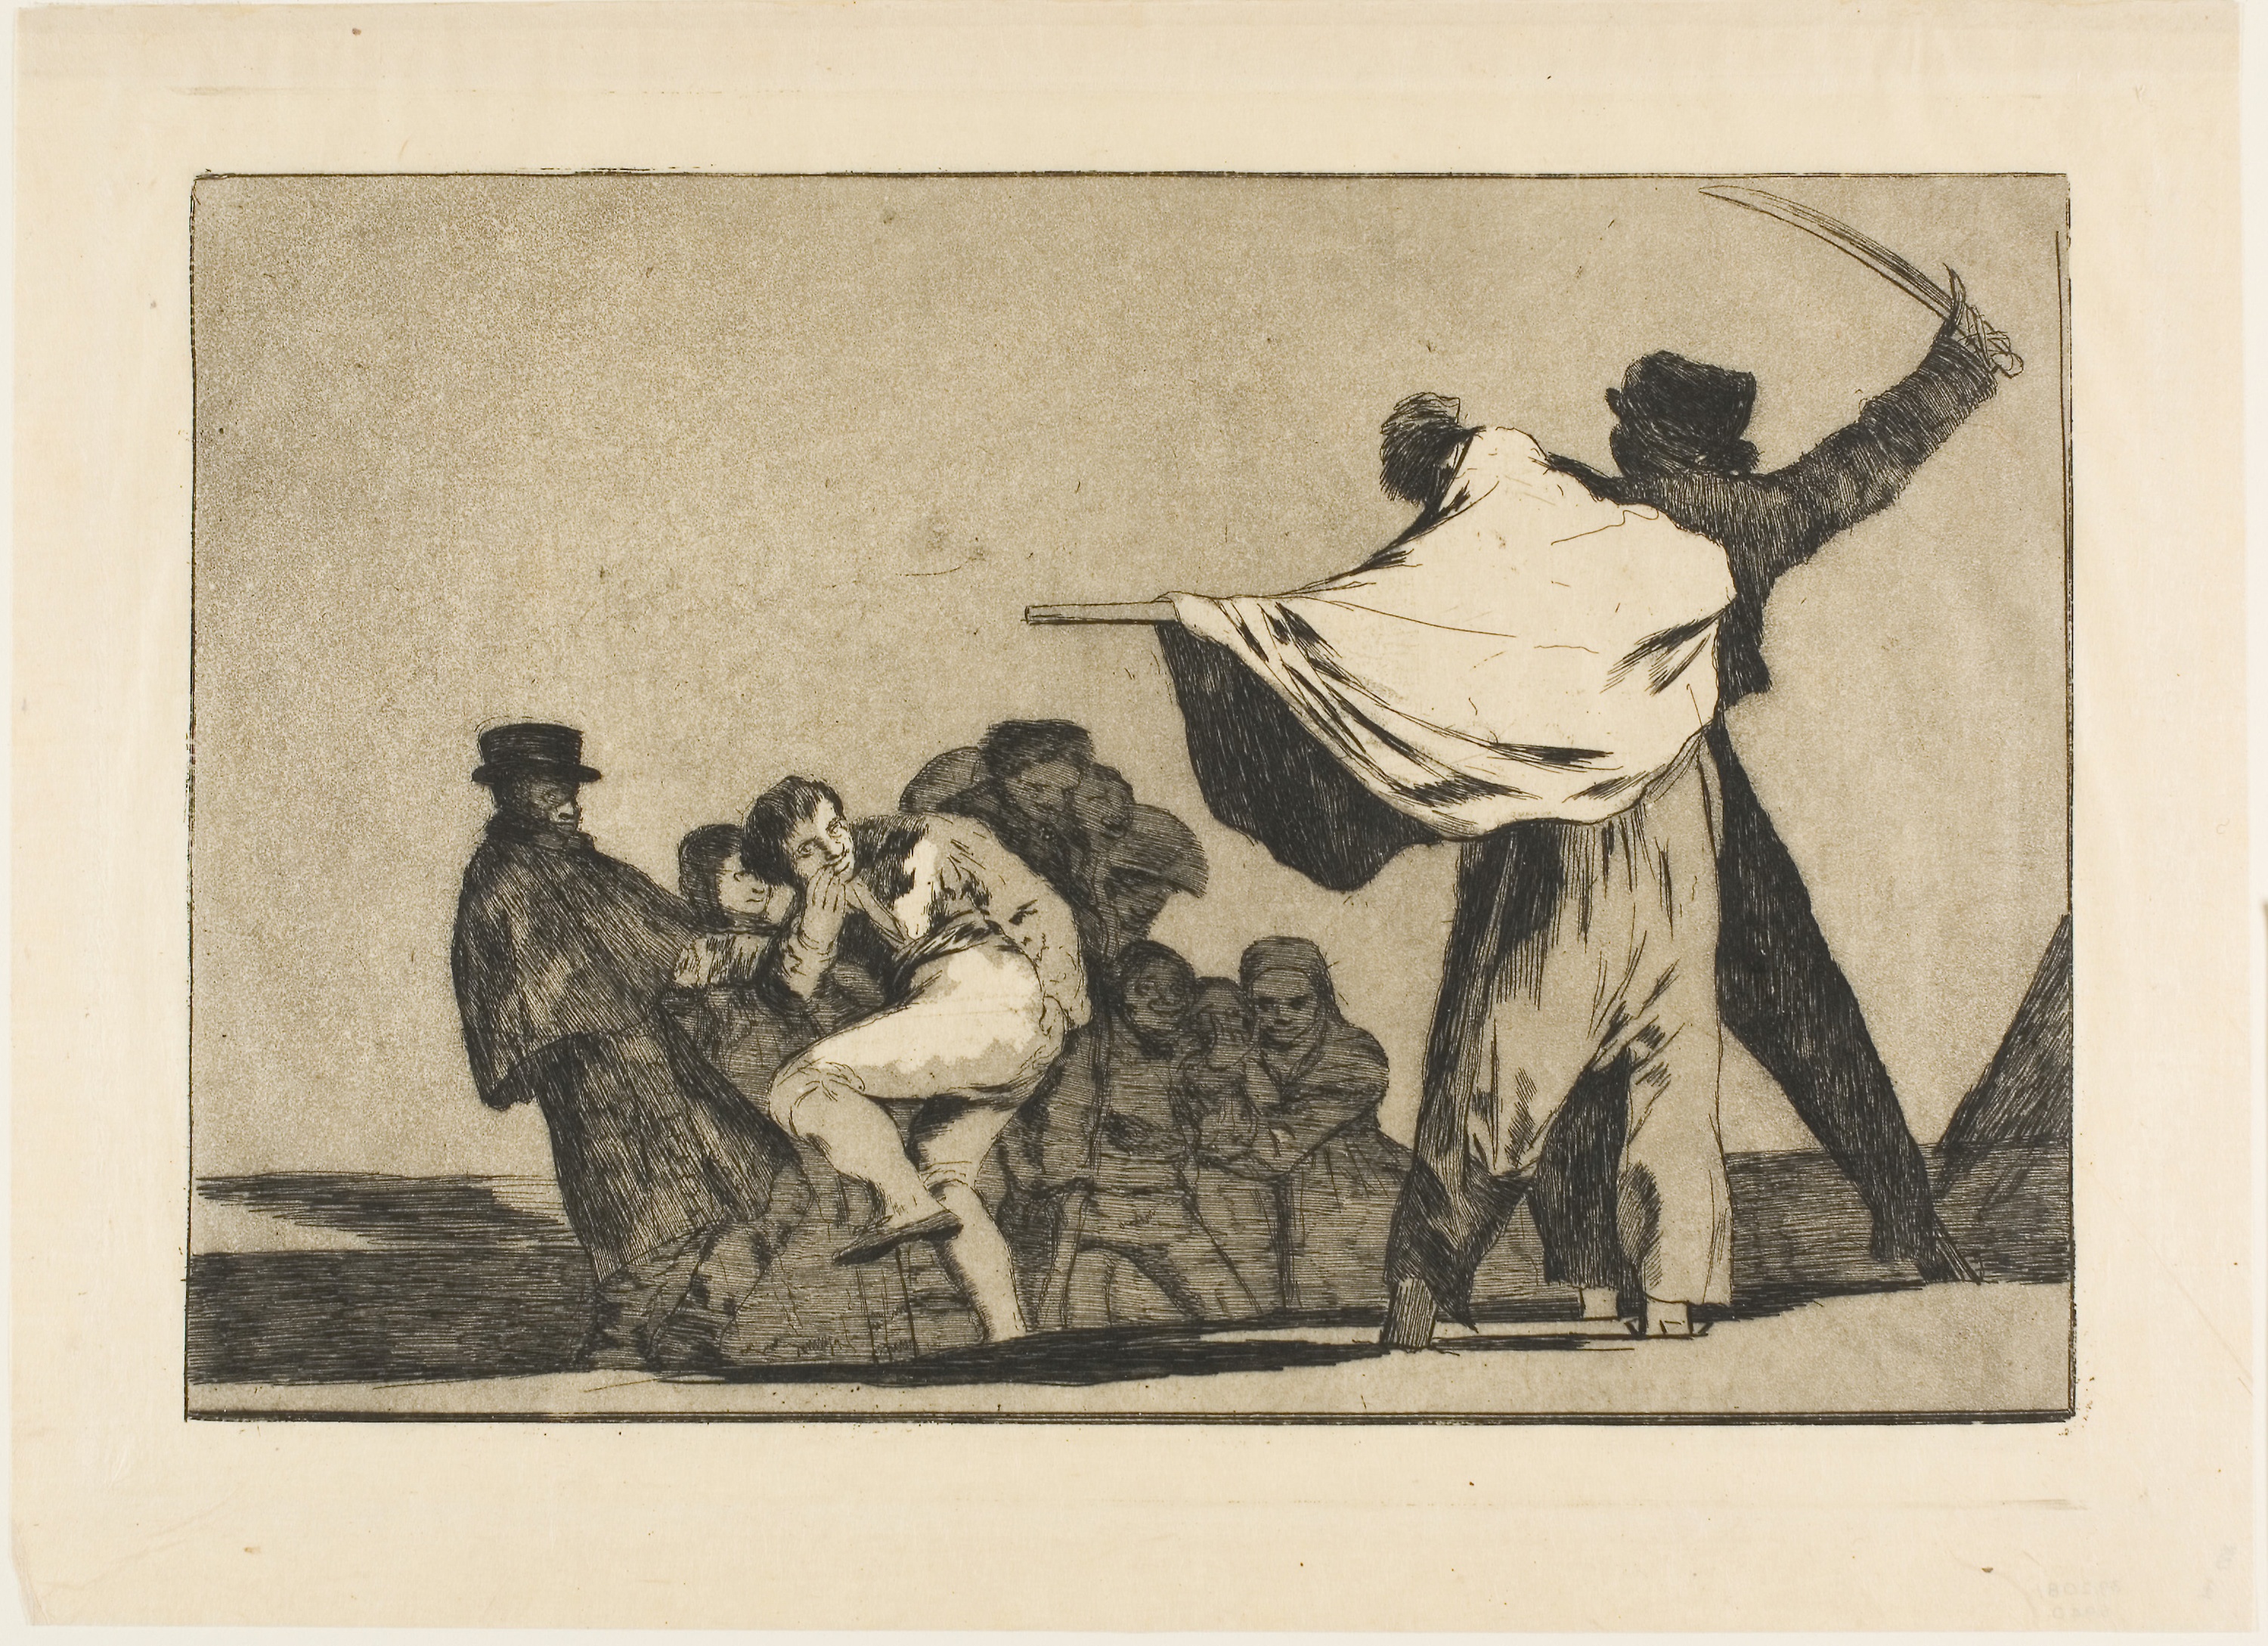
art, human behavior, history, illustration, visual arts, artwork, drawing